2006 FIFA World Cup final

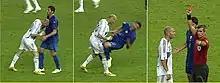
A sequence showing Zidane headbutting Materazzi and being sent off

German president Horst Köhler, UEFA president Lennart Johansson, and the local organizing committee president Franz Beckenbauer were among those present on the pitch stage during the awards ceremony. President Köhler handed the trophy to Italian captain Fabio Cannavaro without FIFA president Sepp Blatter's presence. As Cannavaro raised the trophy, a short version of Patrizio Buanne's "Stand Up (Champions Theme)" was played. The victory also led to Italy topping the FIFA World Rankings in February 2007 for the first time since November 1993. Pirlo was awarded the Man of the Match. The day after the final, Zidane was awarded the Golden Ball as the player of the tournament. The Italy team celebrated their victory with a parade in Rome the day after the final on 10 July, attended by 500,000 people, the team traveled to the Circus Maximus. The team also met with President of Italy Giorgio Napolitano and Prime Minister of Italy Romano Prodi, where all members of the World Cup-winning squad were awarded the Italian Order of Merit of "Cavaliere Ufficiale".